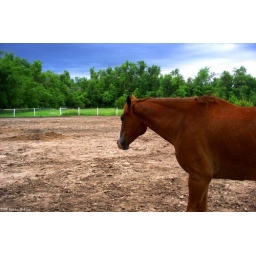
Socks walking around my pasture right before a storm.